Los Haro

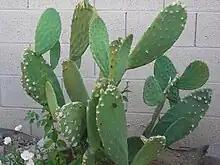
Captive prickly pear grown for food

Prior to the arrival of the Spanish, the Jerez Valley was home to Chichimecas who cultivated corn and squash adjacent to the river and streams. However, for the most part this vast region of semi-arid land was the domain of bands of hunter-gatherers who successfully resisted any attempts at control by the Aztec empire in the south. The Chichimecas instilled fear upon Meso-American sedentary people thanks to their fierce tactics of lightning raids and scalping of enemies. These marksmen hunted, with bow and arrow, deer, rabbits, snakes, and rats.